California State University, Northridge

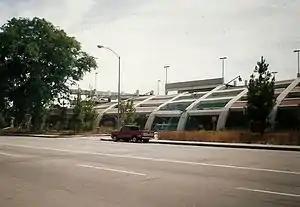
Earthquake damage sustained by parking structure C after the 1994 Northridge earthquake at CSUN

The 1994 Northridge earthquake struck on January 17 and caused $400 million in damage to the campus, the heaviest damage ever sustained by an American college campus. The epicenter was less than two miles (3 km) away on a previously undiscovered blind thrust fault. Later the same month, Vice President Al Gore visited with a promise of funds to help with the reconstruction. Entire sections of the main library, the art building and several other major structures were either physically unusable or too hazardous to occupy. Among the structures judged to be so seriously damaged that repair was not a practical option were the Fine Arts building, designed by noted modernist architect Richard Neutra, and the South Library, the oldest permanent building on campus. The art courtyard survived. Due to inadequate earthquake engineering, the parking structure next to the Matadome was completely destroyed.